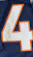
Number: 4